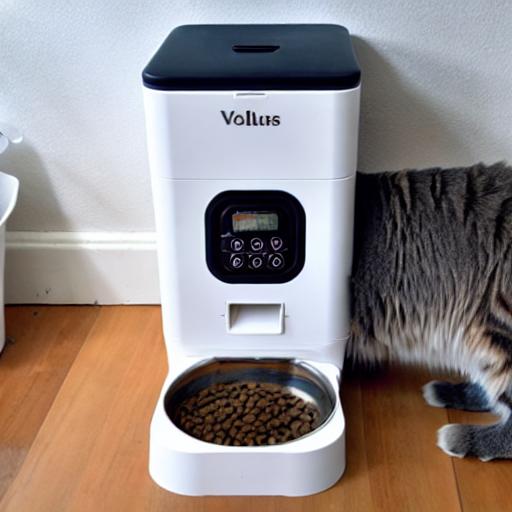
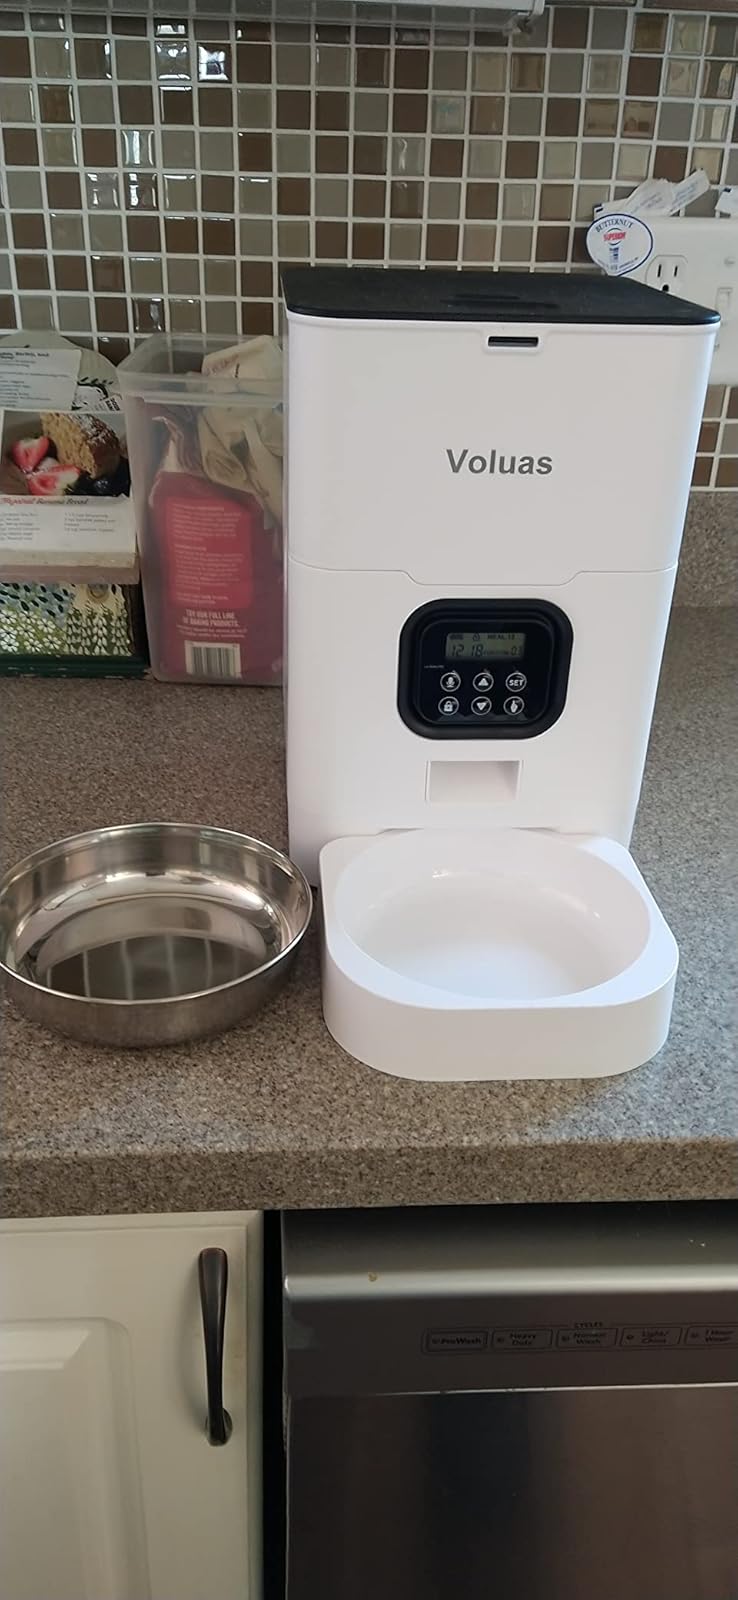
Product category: items_feeder
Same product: no